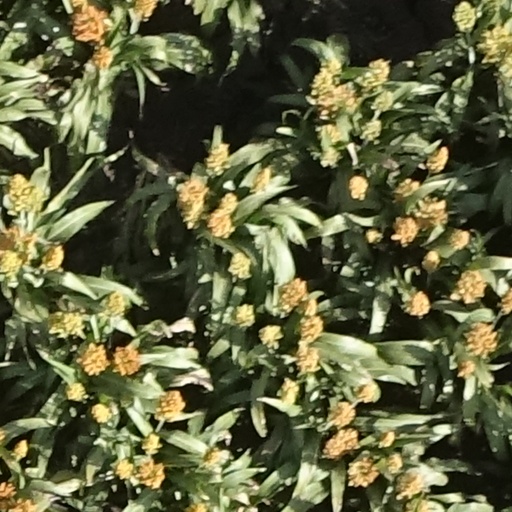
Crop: sorghum